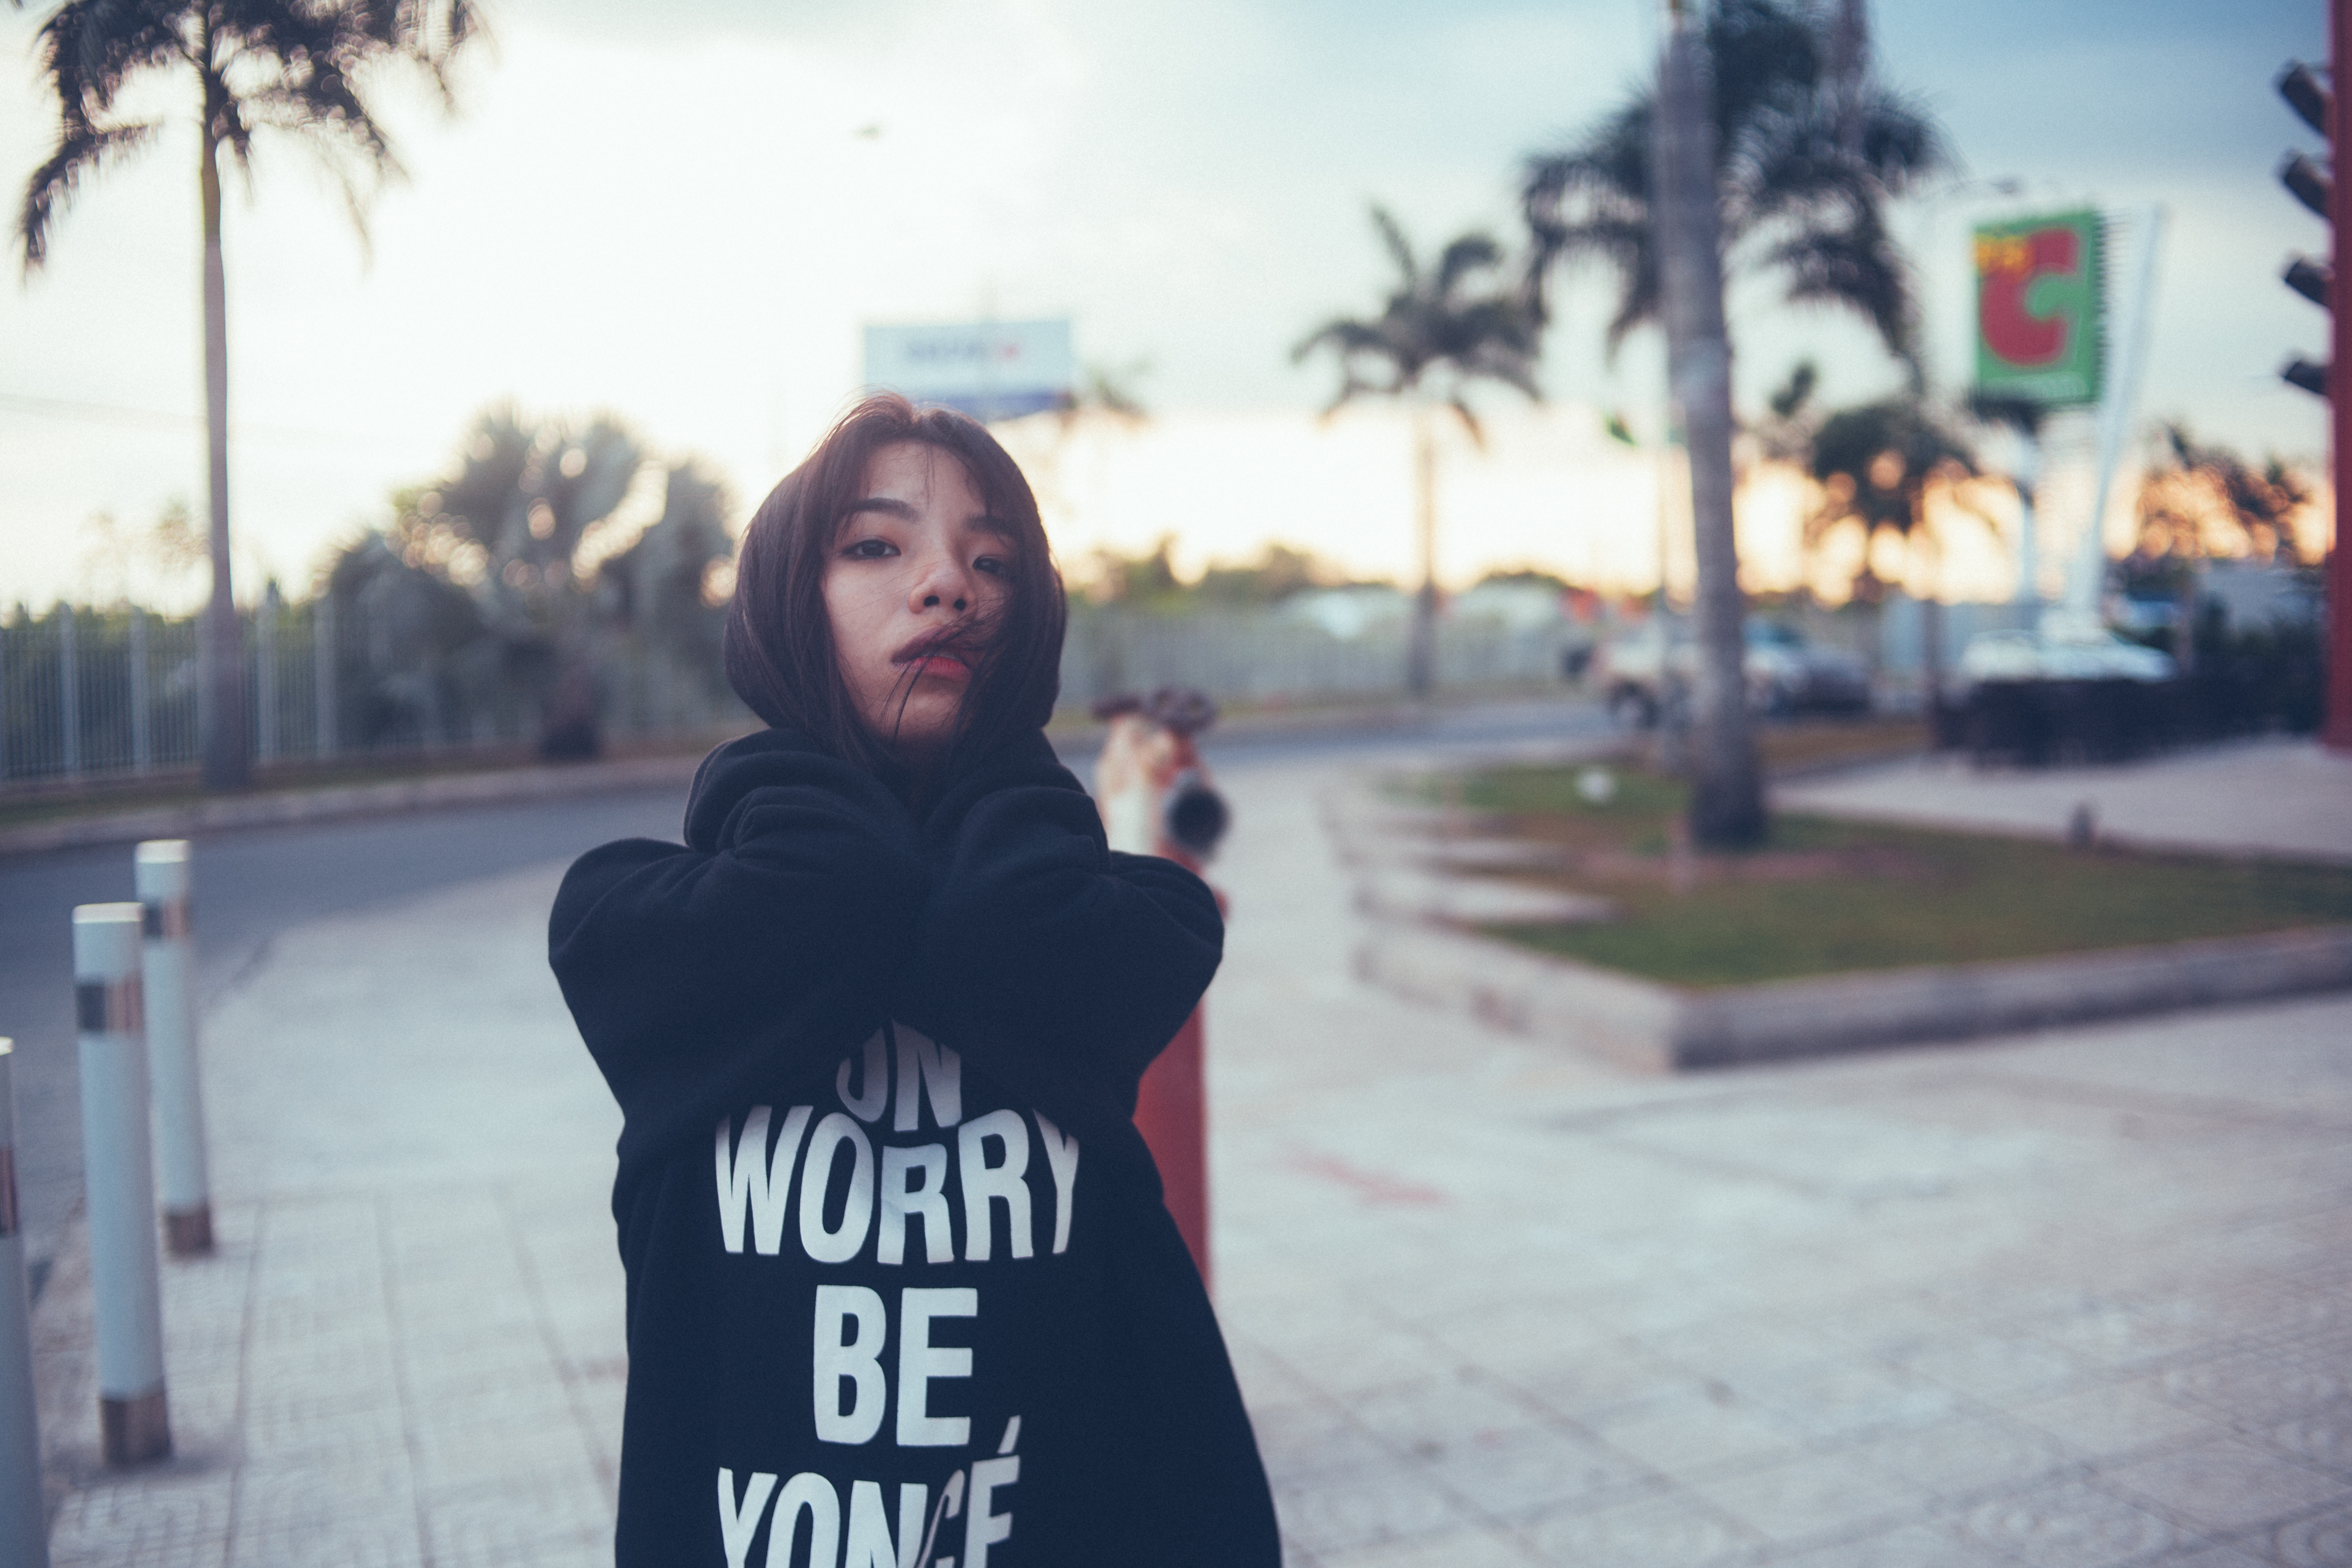
person, woman, street, female, model, macro, snapshot, day